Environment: real
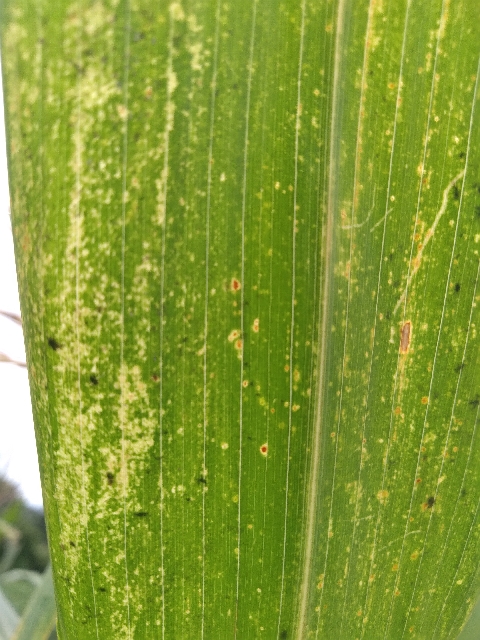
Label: lethal_necrosis